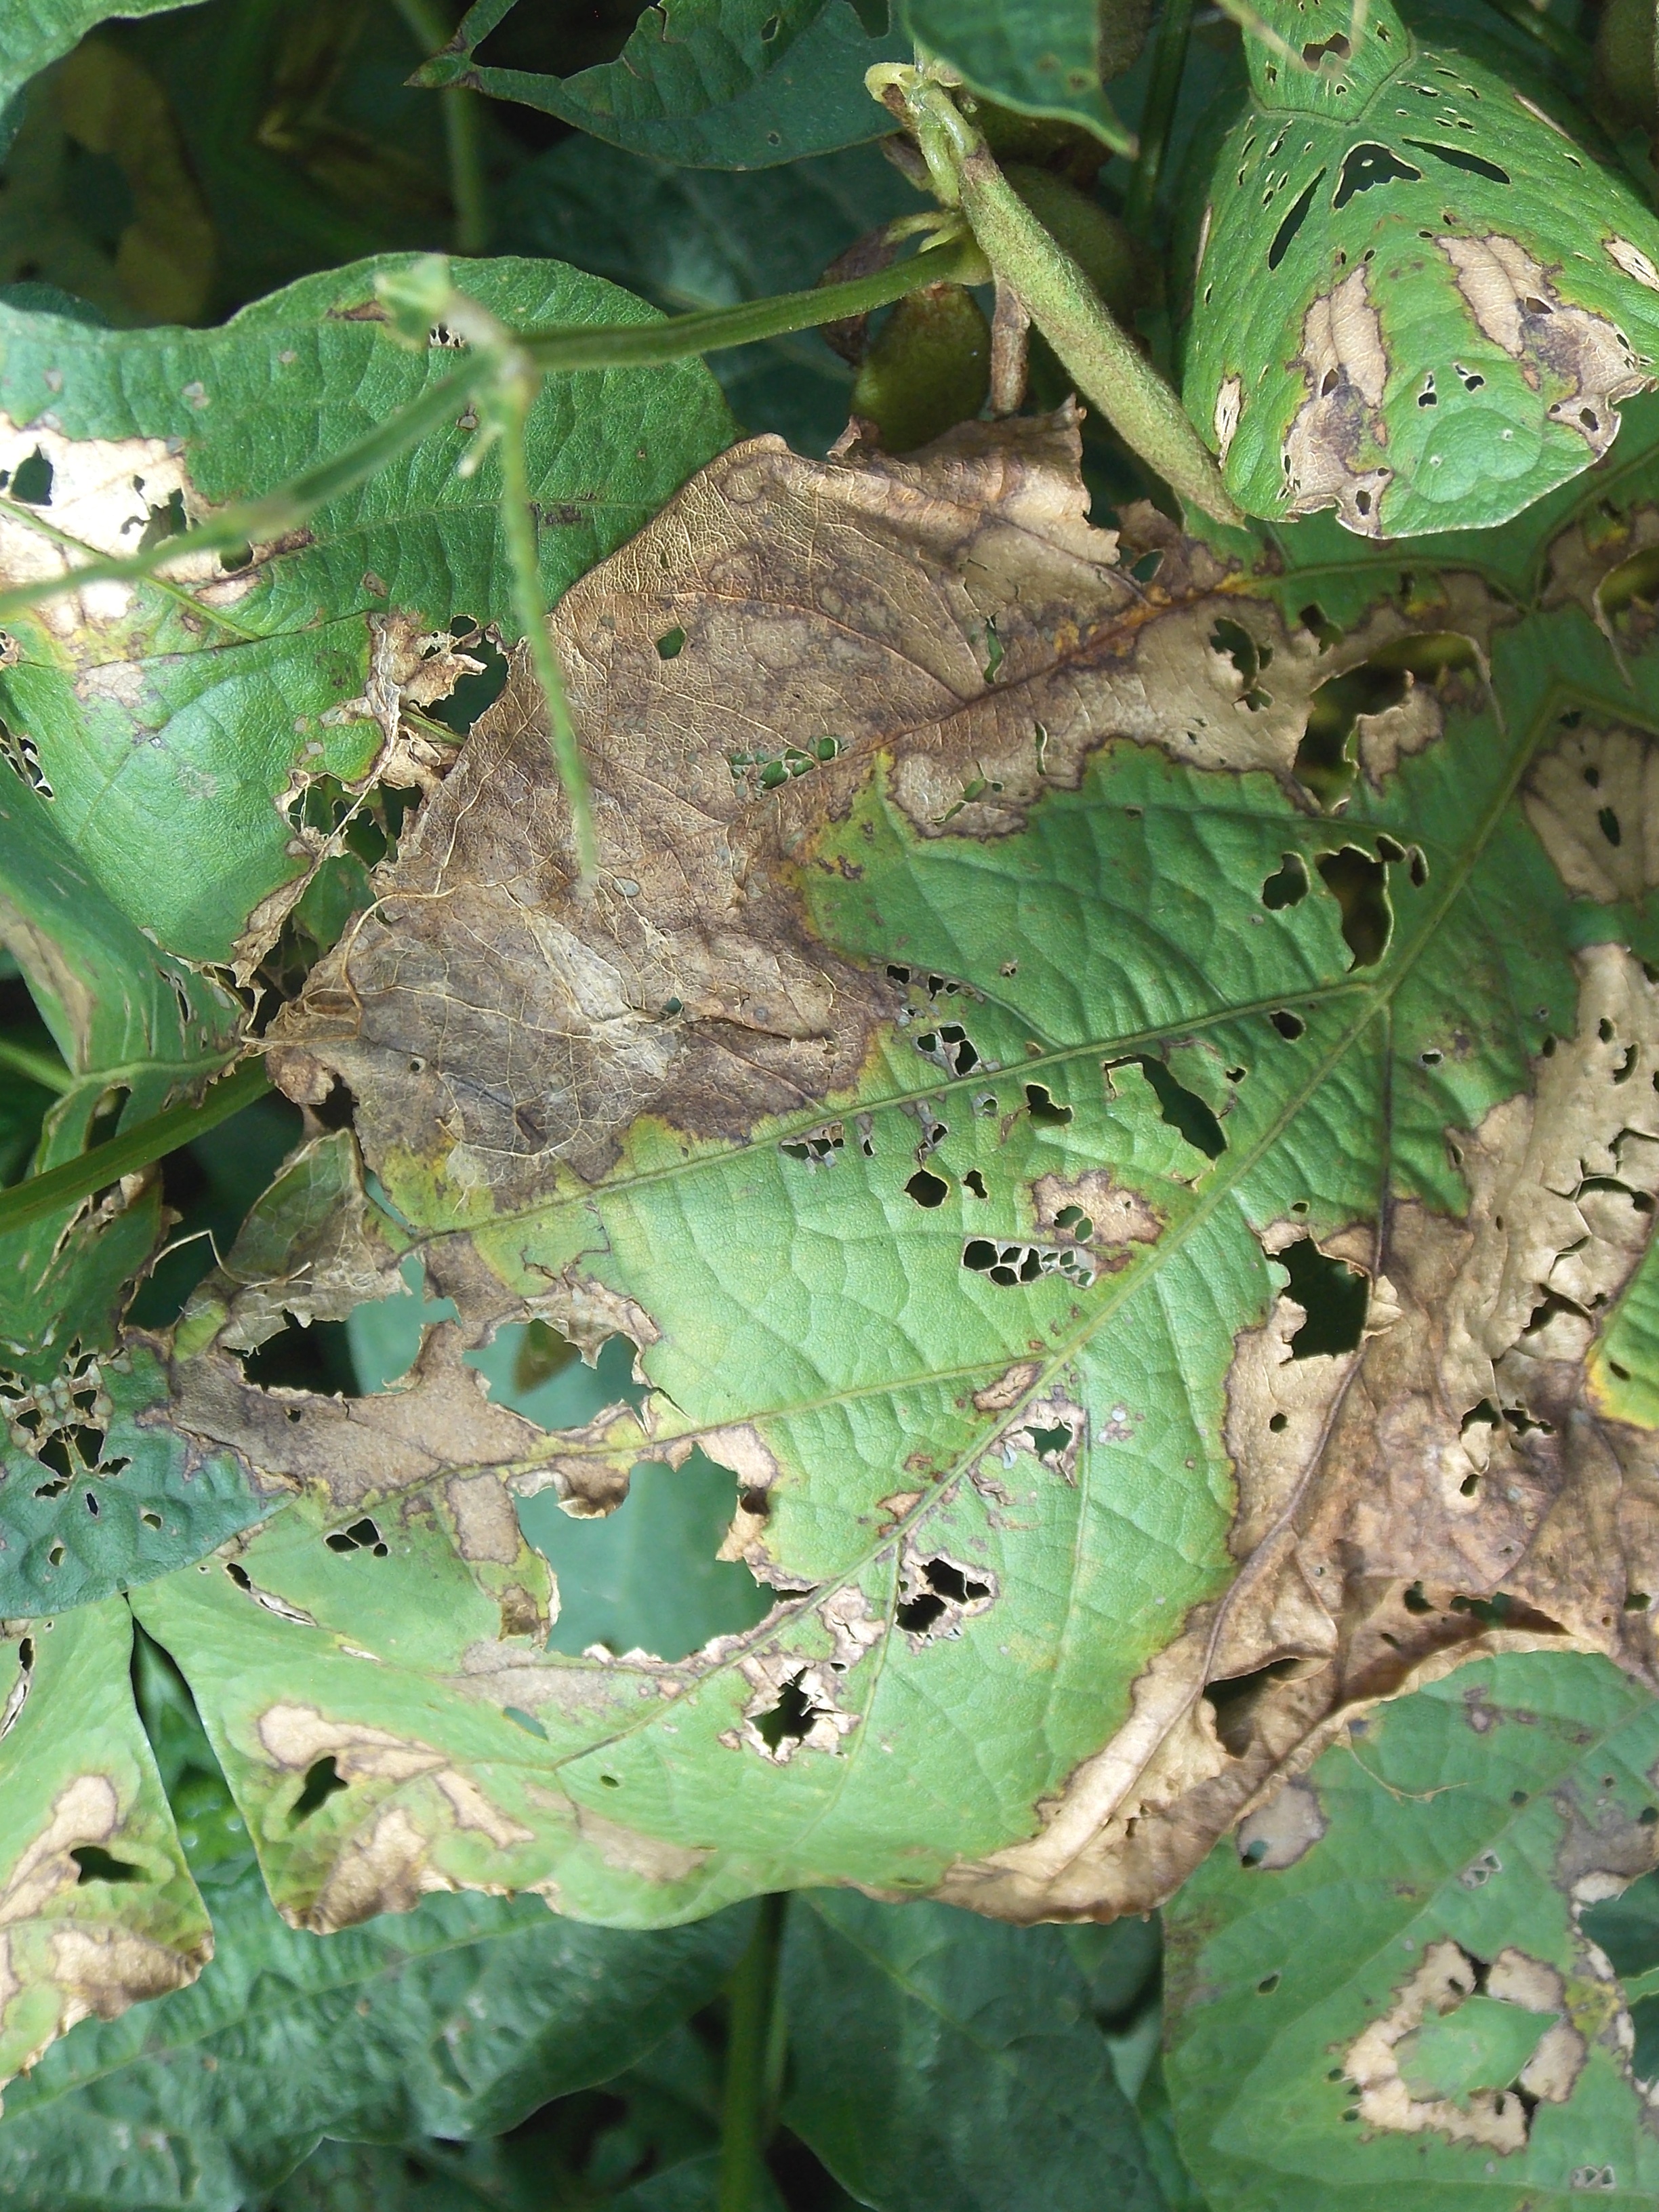
Label: Disease